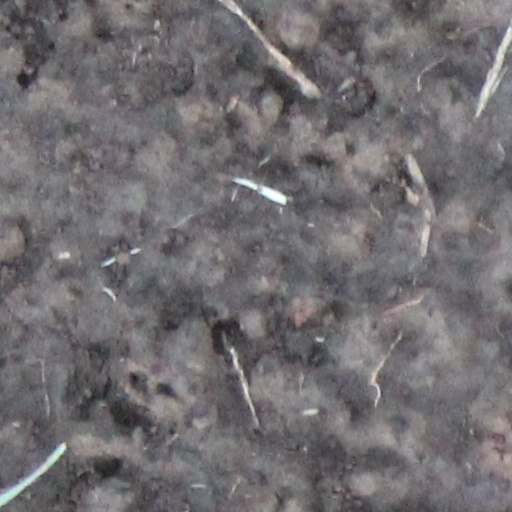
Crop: wheat